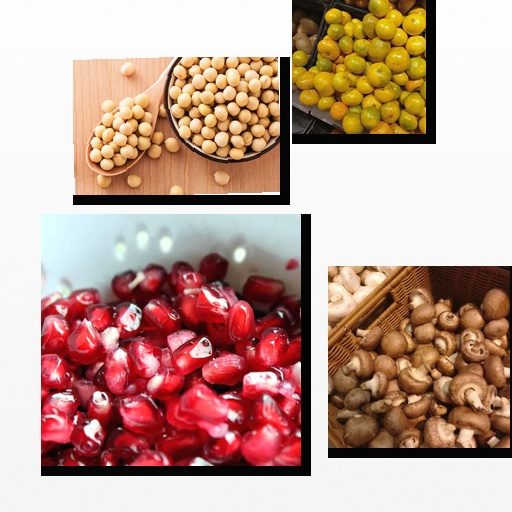
Food items: soybean, satsuma, pomegranate, mushroom